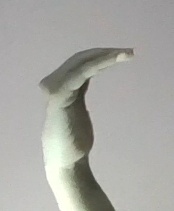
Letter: haa